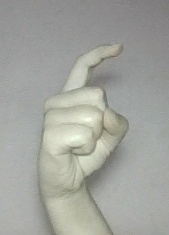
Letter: ra